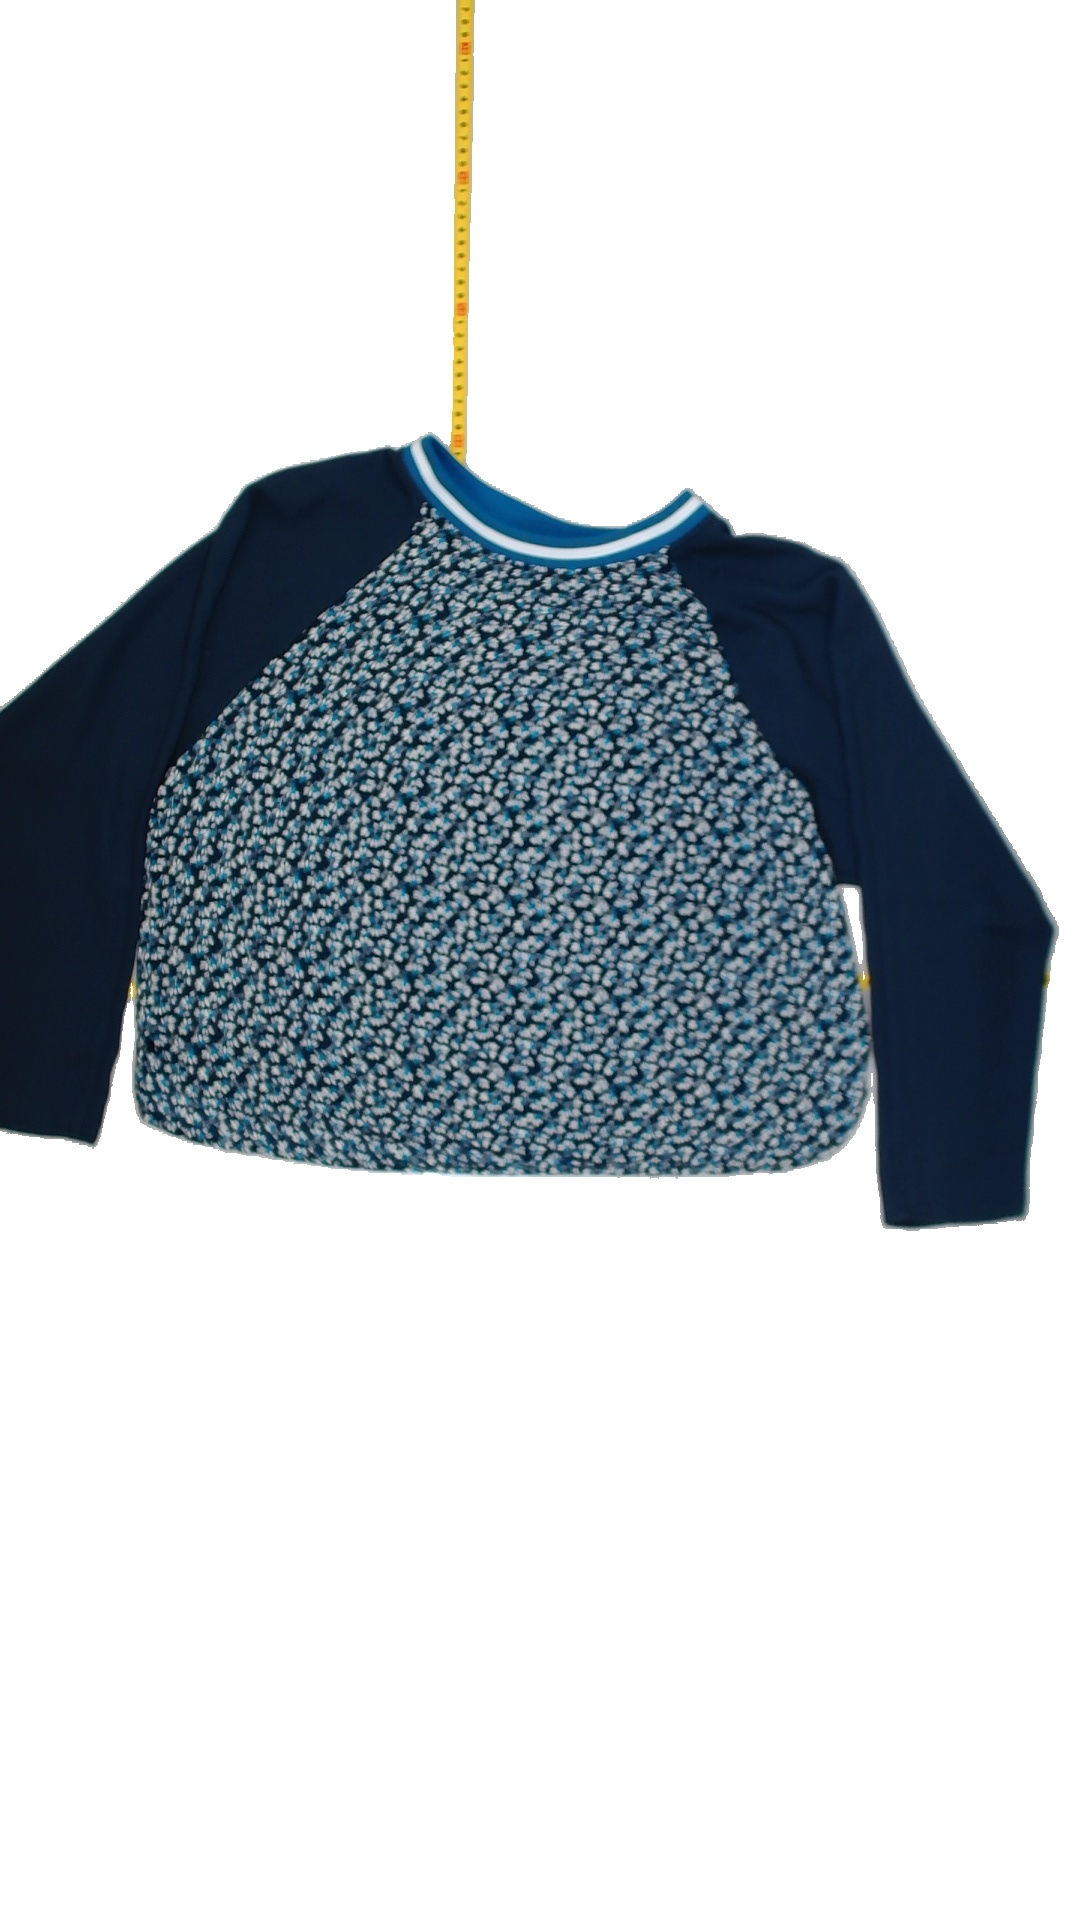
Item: Blouse (Ladies)
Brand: H&m
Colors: Multicolor
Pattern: Floral print
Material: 100%polyester
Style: No trend
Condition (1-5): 5
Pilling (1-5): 5
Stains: No
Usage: Reuse
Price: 50-100